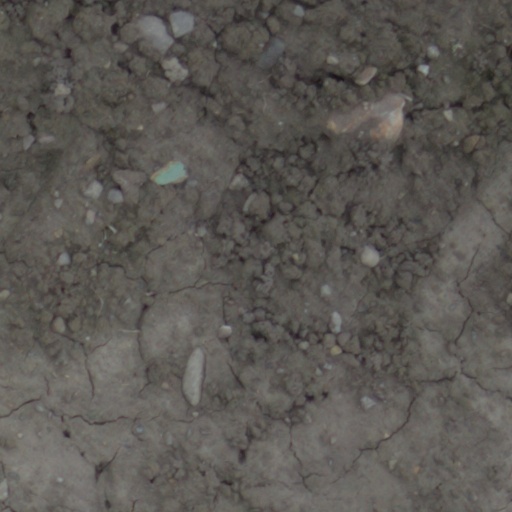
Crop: wheat